Lezmond Mitchell

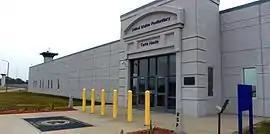
USP Terre Haute, where Mitchell was executed

In July 2020, U.S. attorney general William Barr scheduled Mitchell's execution to occur on August 26. During this time, executions by the federal government started up again, and three inmates were executed that month, with Mitchell scheduled to be the fourth. In early August Mitchell's attorneys sought a delay of execution and argued that it should be performed in Arizona rather than be conducted by the federal government. Judge David Campbell rejected the proposal.